Fences and Windows

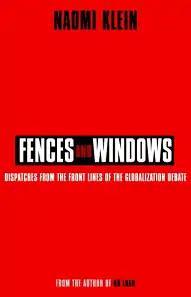

Fences and Windows: Dispatches from the Front Lines of the Globalization Debate is a 2002 book by Canadian journalist Naomi Klein and editor Debra Ann Levy. The book is a collection of newspaper articles, mostly from "The Globe and Mail", with a few magazine articles from "The Nation" and speech transcripts. The articles and speeches were all written by Klein in the 30 months after the publication of her first book, "No Logo" (1999), from December 1999 to March 2002. The articles focus upon the anti-globalization movement, including protest events and responses by law enforcement. The book was published in North America and the United Kingdom in October 2002.